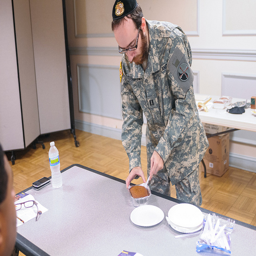
A man in camouflage is getting food from a tin.
A soldier is preparing a meal from a foil container.
A man is taking some bread out of a tin pan.
A soldier dressed in camouflage taking a cake out of apan.
A military man is dishing out a cake onto plates.